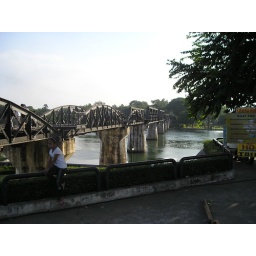
bridge over the river kwai